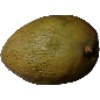
Label: Papaya 1